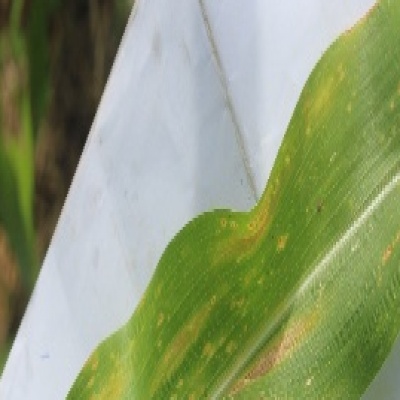
Label: Corn_(Maize)___Leaf_Spot